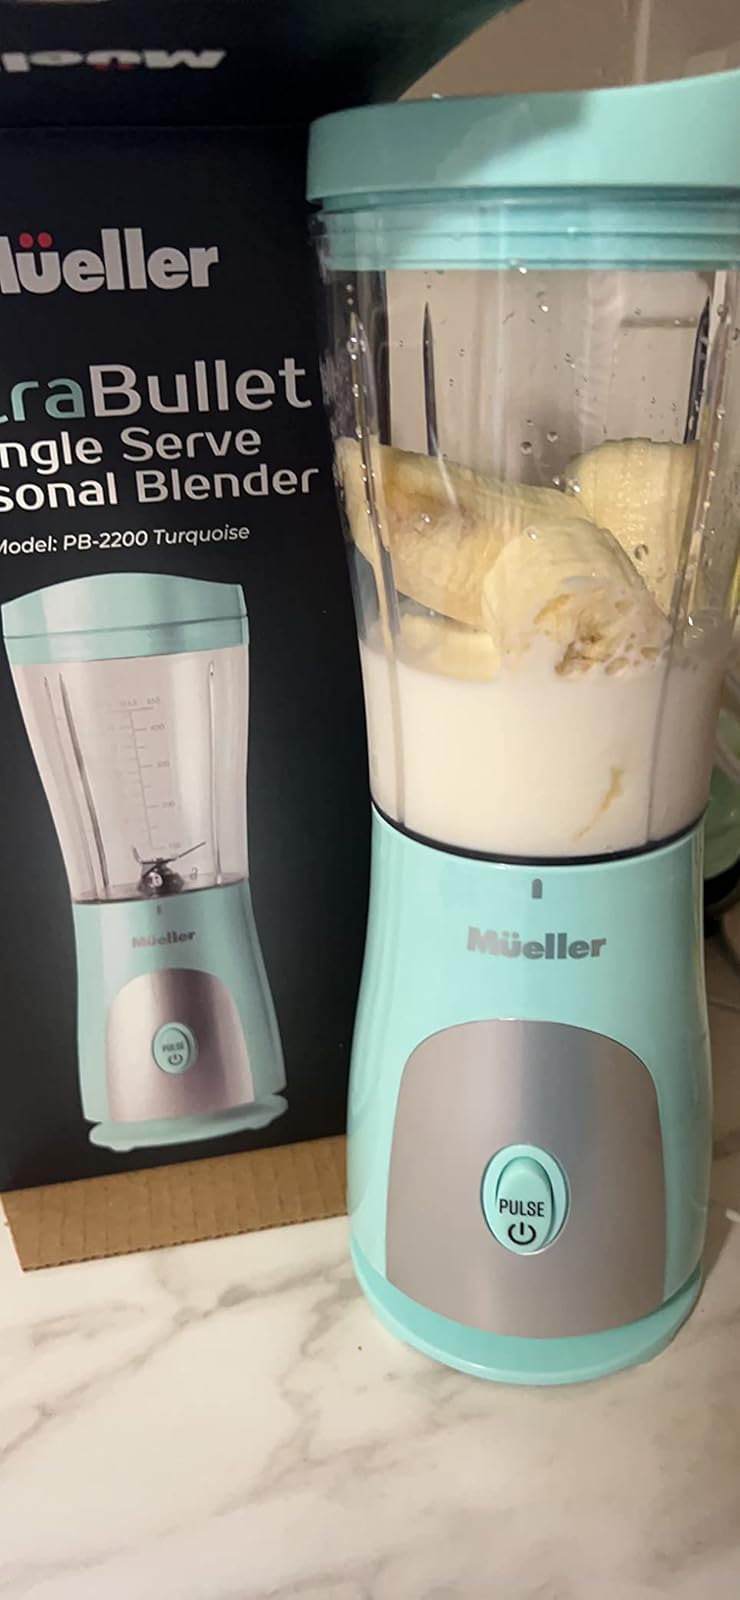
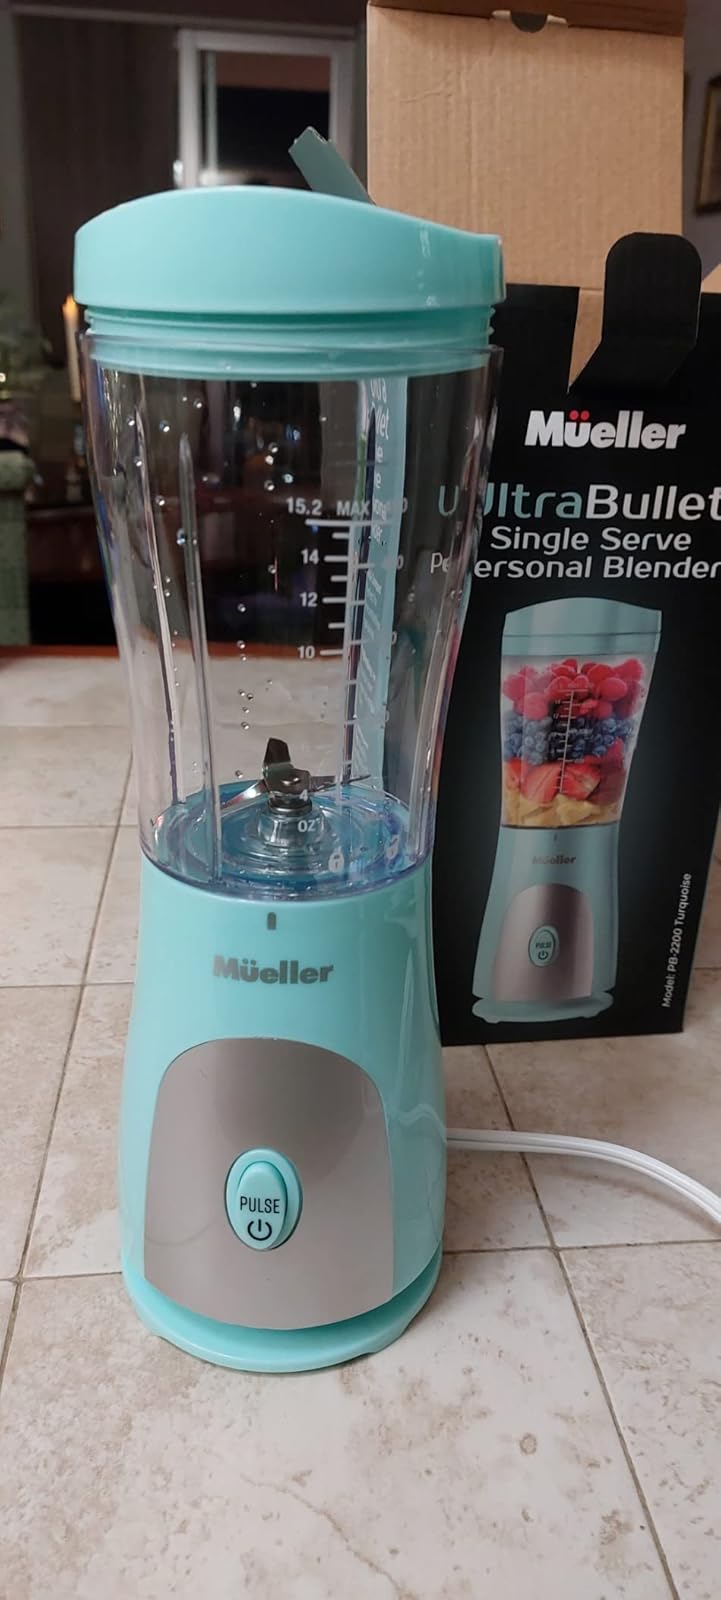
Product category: items_blender
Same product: yes